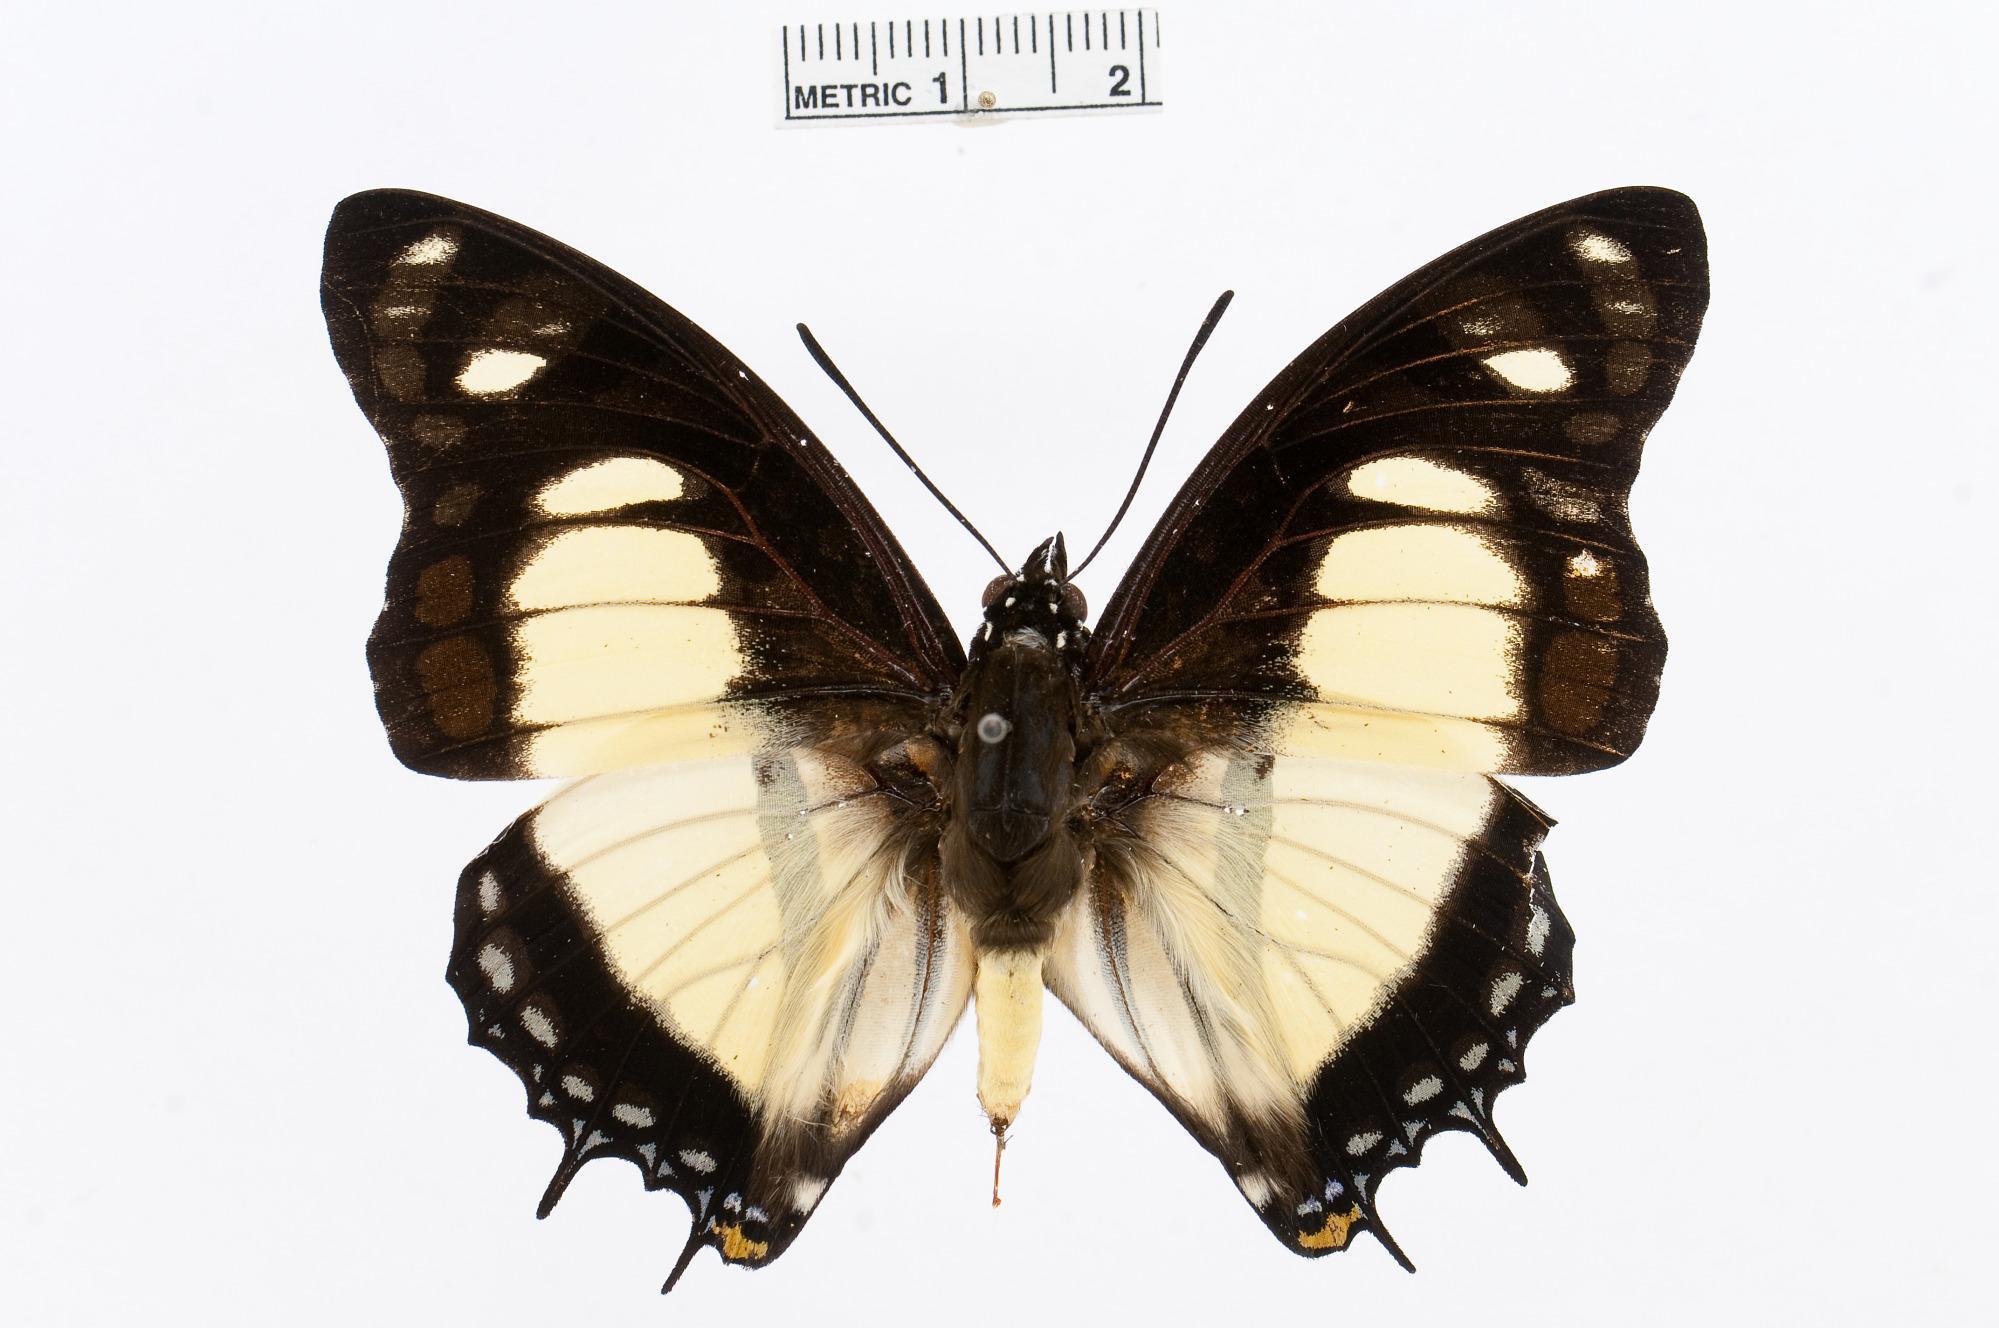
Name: Charaxes nobilis
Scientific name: Charaxes nobilis Drury, 1873
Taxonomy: Animalia, Arthropoda, Insecta, Lepidoptera, Nymphalidae, Charaxinae